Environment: real
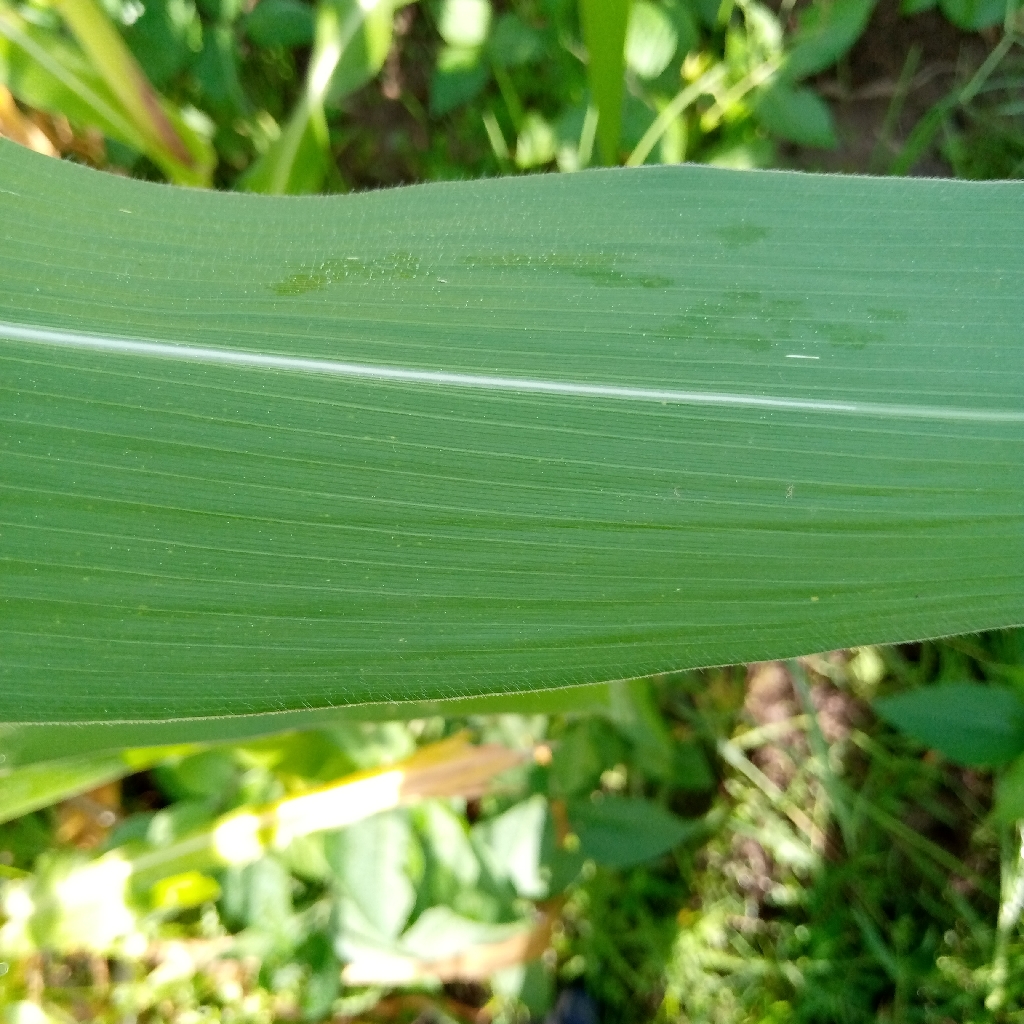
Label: healthy